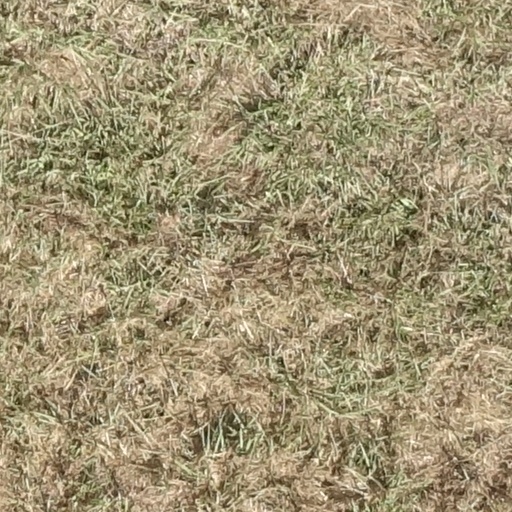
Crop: sorghum